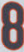
Number: 8